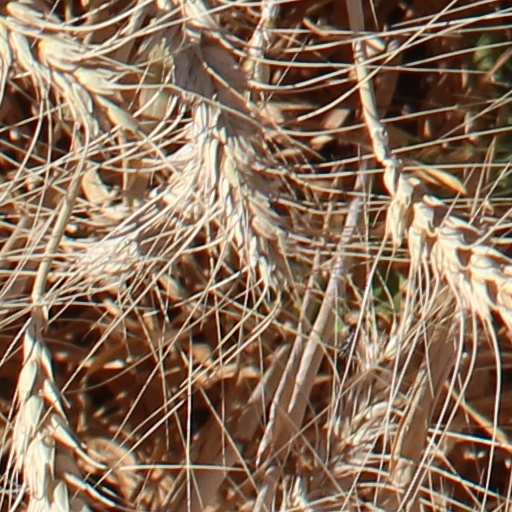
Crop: wheat